Renewable energy in Armenia

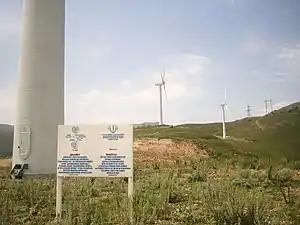
Lori 1 Wind Farm in Lori Province

Renewable energy in Armenia ranges from geothermal, hydroelectric, solar and wind energy in Armenia.